Palm Bay, Florida

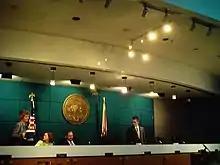
Members of the Palm Bay city government in 2003

"Forbes" magazine ranked the city the 11th most innovative in the nation in 2010.